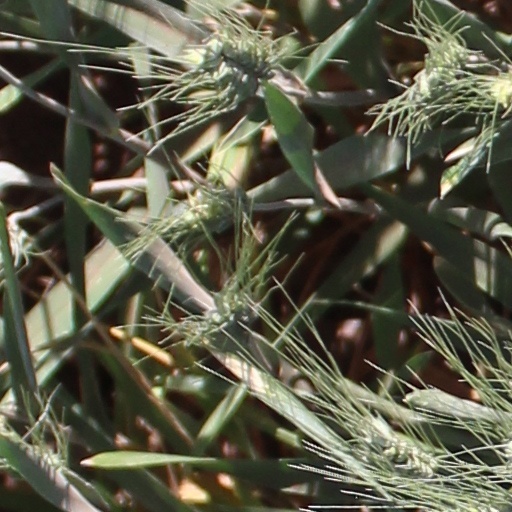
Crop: wheat